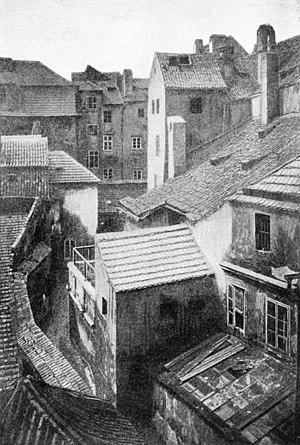
Ghetto de Prague (Josefov), avant la refonte ""hausmannienne"" du quartier à la fin du XIXe siècle."
Le quartier de Josefov fait partie de la Vieille Ville de Prague en République tchèque ; il constituait le ghetto juif de la ville.